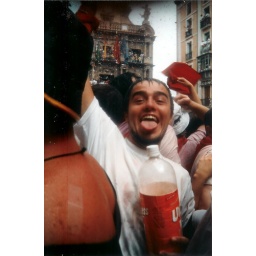
I'm holding a bottle of bacardi mixed with cheap orange soda, which we started drinking around 7am.